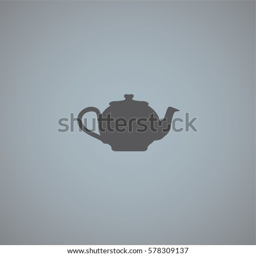
an illustrated icon isolated on a background - teapot